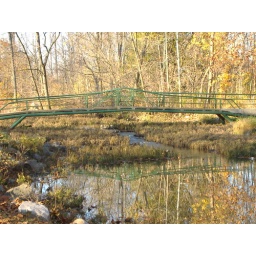
Second green pedestrian bridge over creek in Riley Park, Greenfield, IN. framed and backdropped by fading yellow trees.